Chesapeake, Virginia

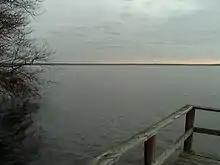
Photograph of Lake Drummond, Great Dismal Swamp National Wildlife Refuge, Virginia

Until the late 1980s and early 1990s, much of Chesapeake was either suburban or rural, serving as a bedroom community of the adjacent cities of Norfolk and Virginia Beach with residents commuting to these locations. Beginning in the late 1980s and accelerating in the 1990s, however, Chesapeake saw significant growth, attracting numerous and significant industries and businesses of its own. This explosive growth quickly led to strains on the municipal infrastructure, ranging from intrusion of saltwater into the city's water supply to congested roads and schools.